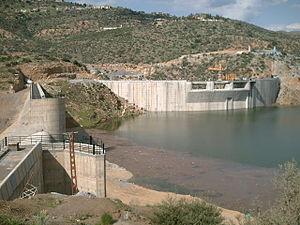
Bouhamza est une commune de la wilaya de Béjaïa en Algérie. Elle est située sur les hauteurs de la wilaya de Béjaïa sur la rive de Oued Boussalem, appartenant au grand bassin de la Soummam.